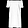
Label: Dress